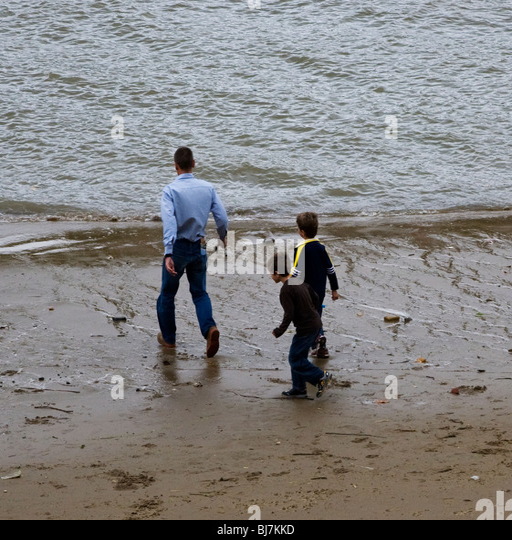
boys walking with their father on the sandy beach